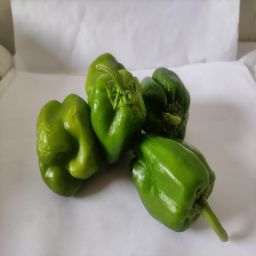
Crop: Bell Pepper
Quality: Unripe